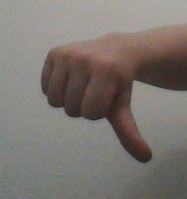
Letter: waw